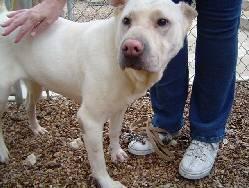
dog